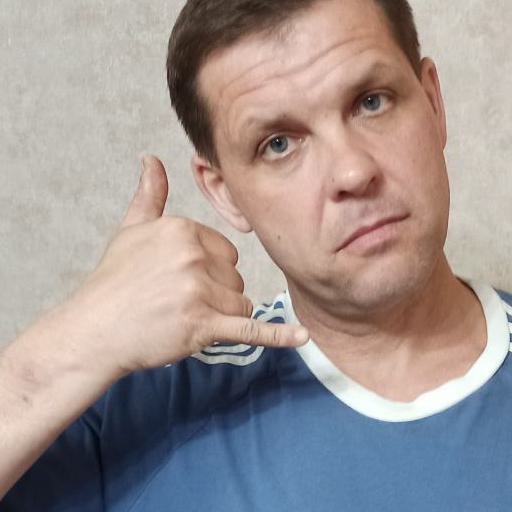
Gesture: call